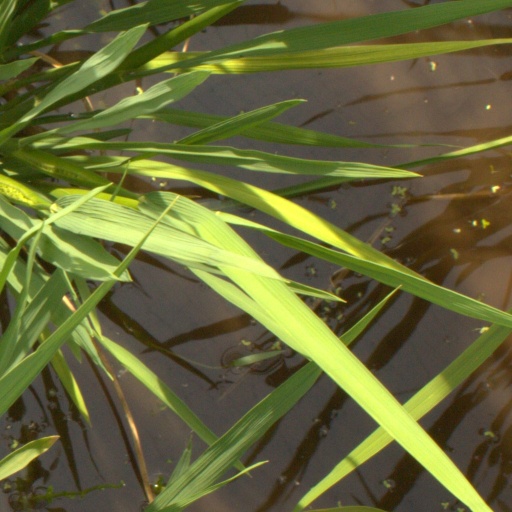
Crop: rice